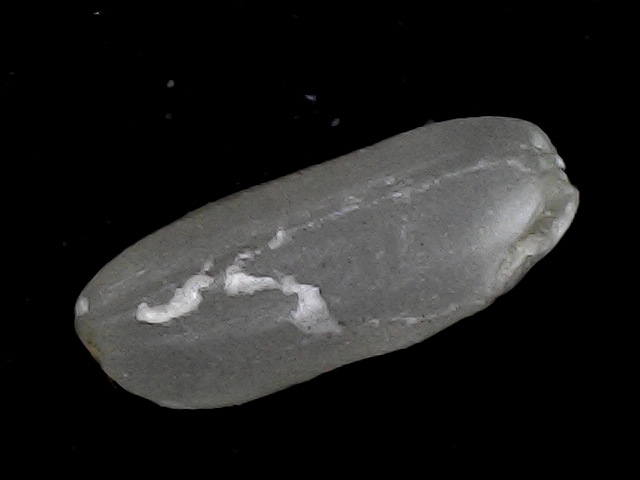
Rice variety: BD79